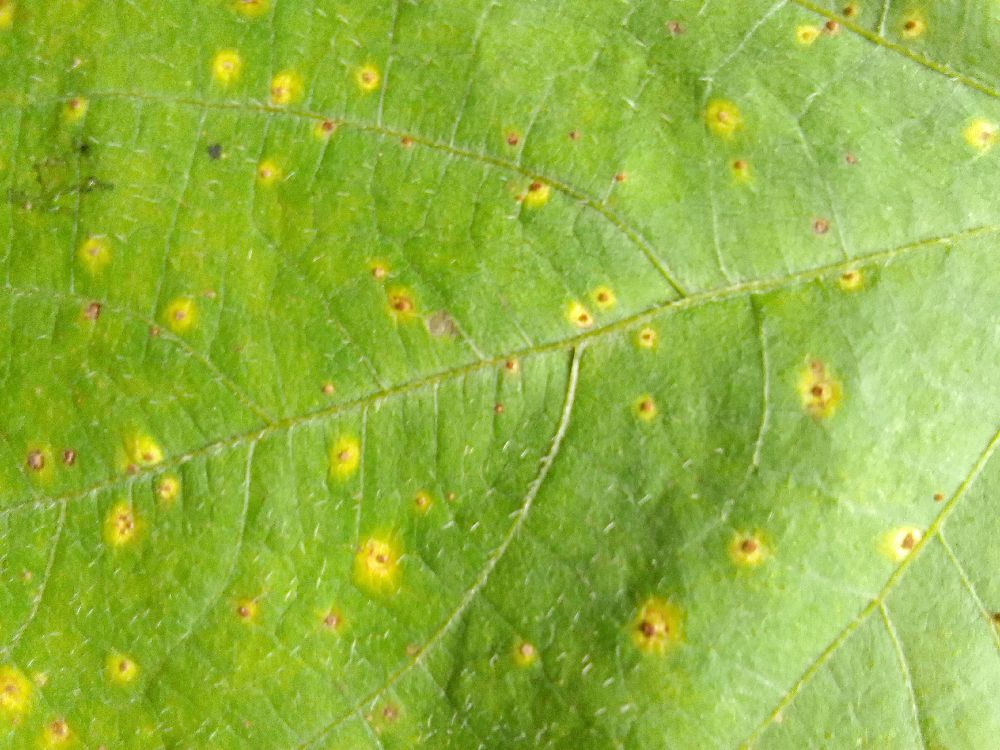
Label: rust